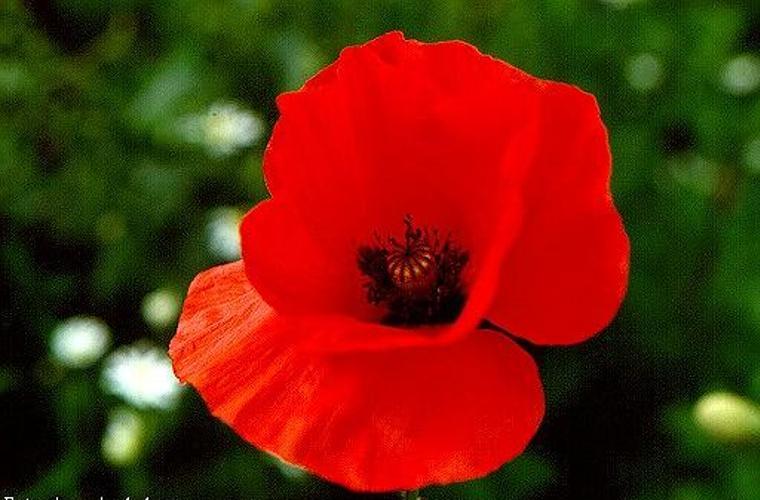
Label: corn poppy